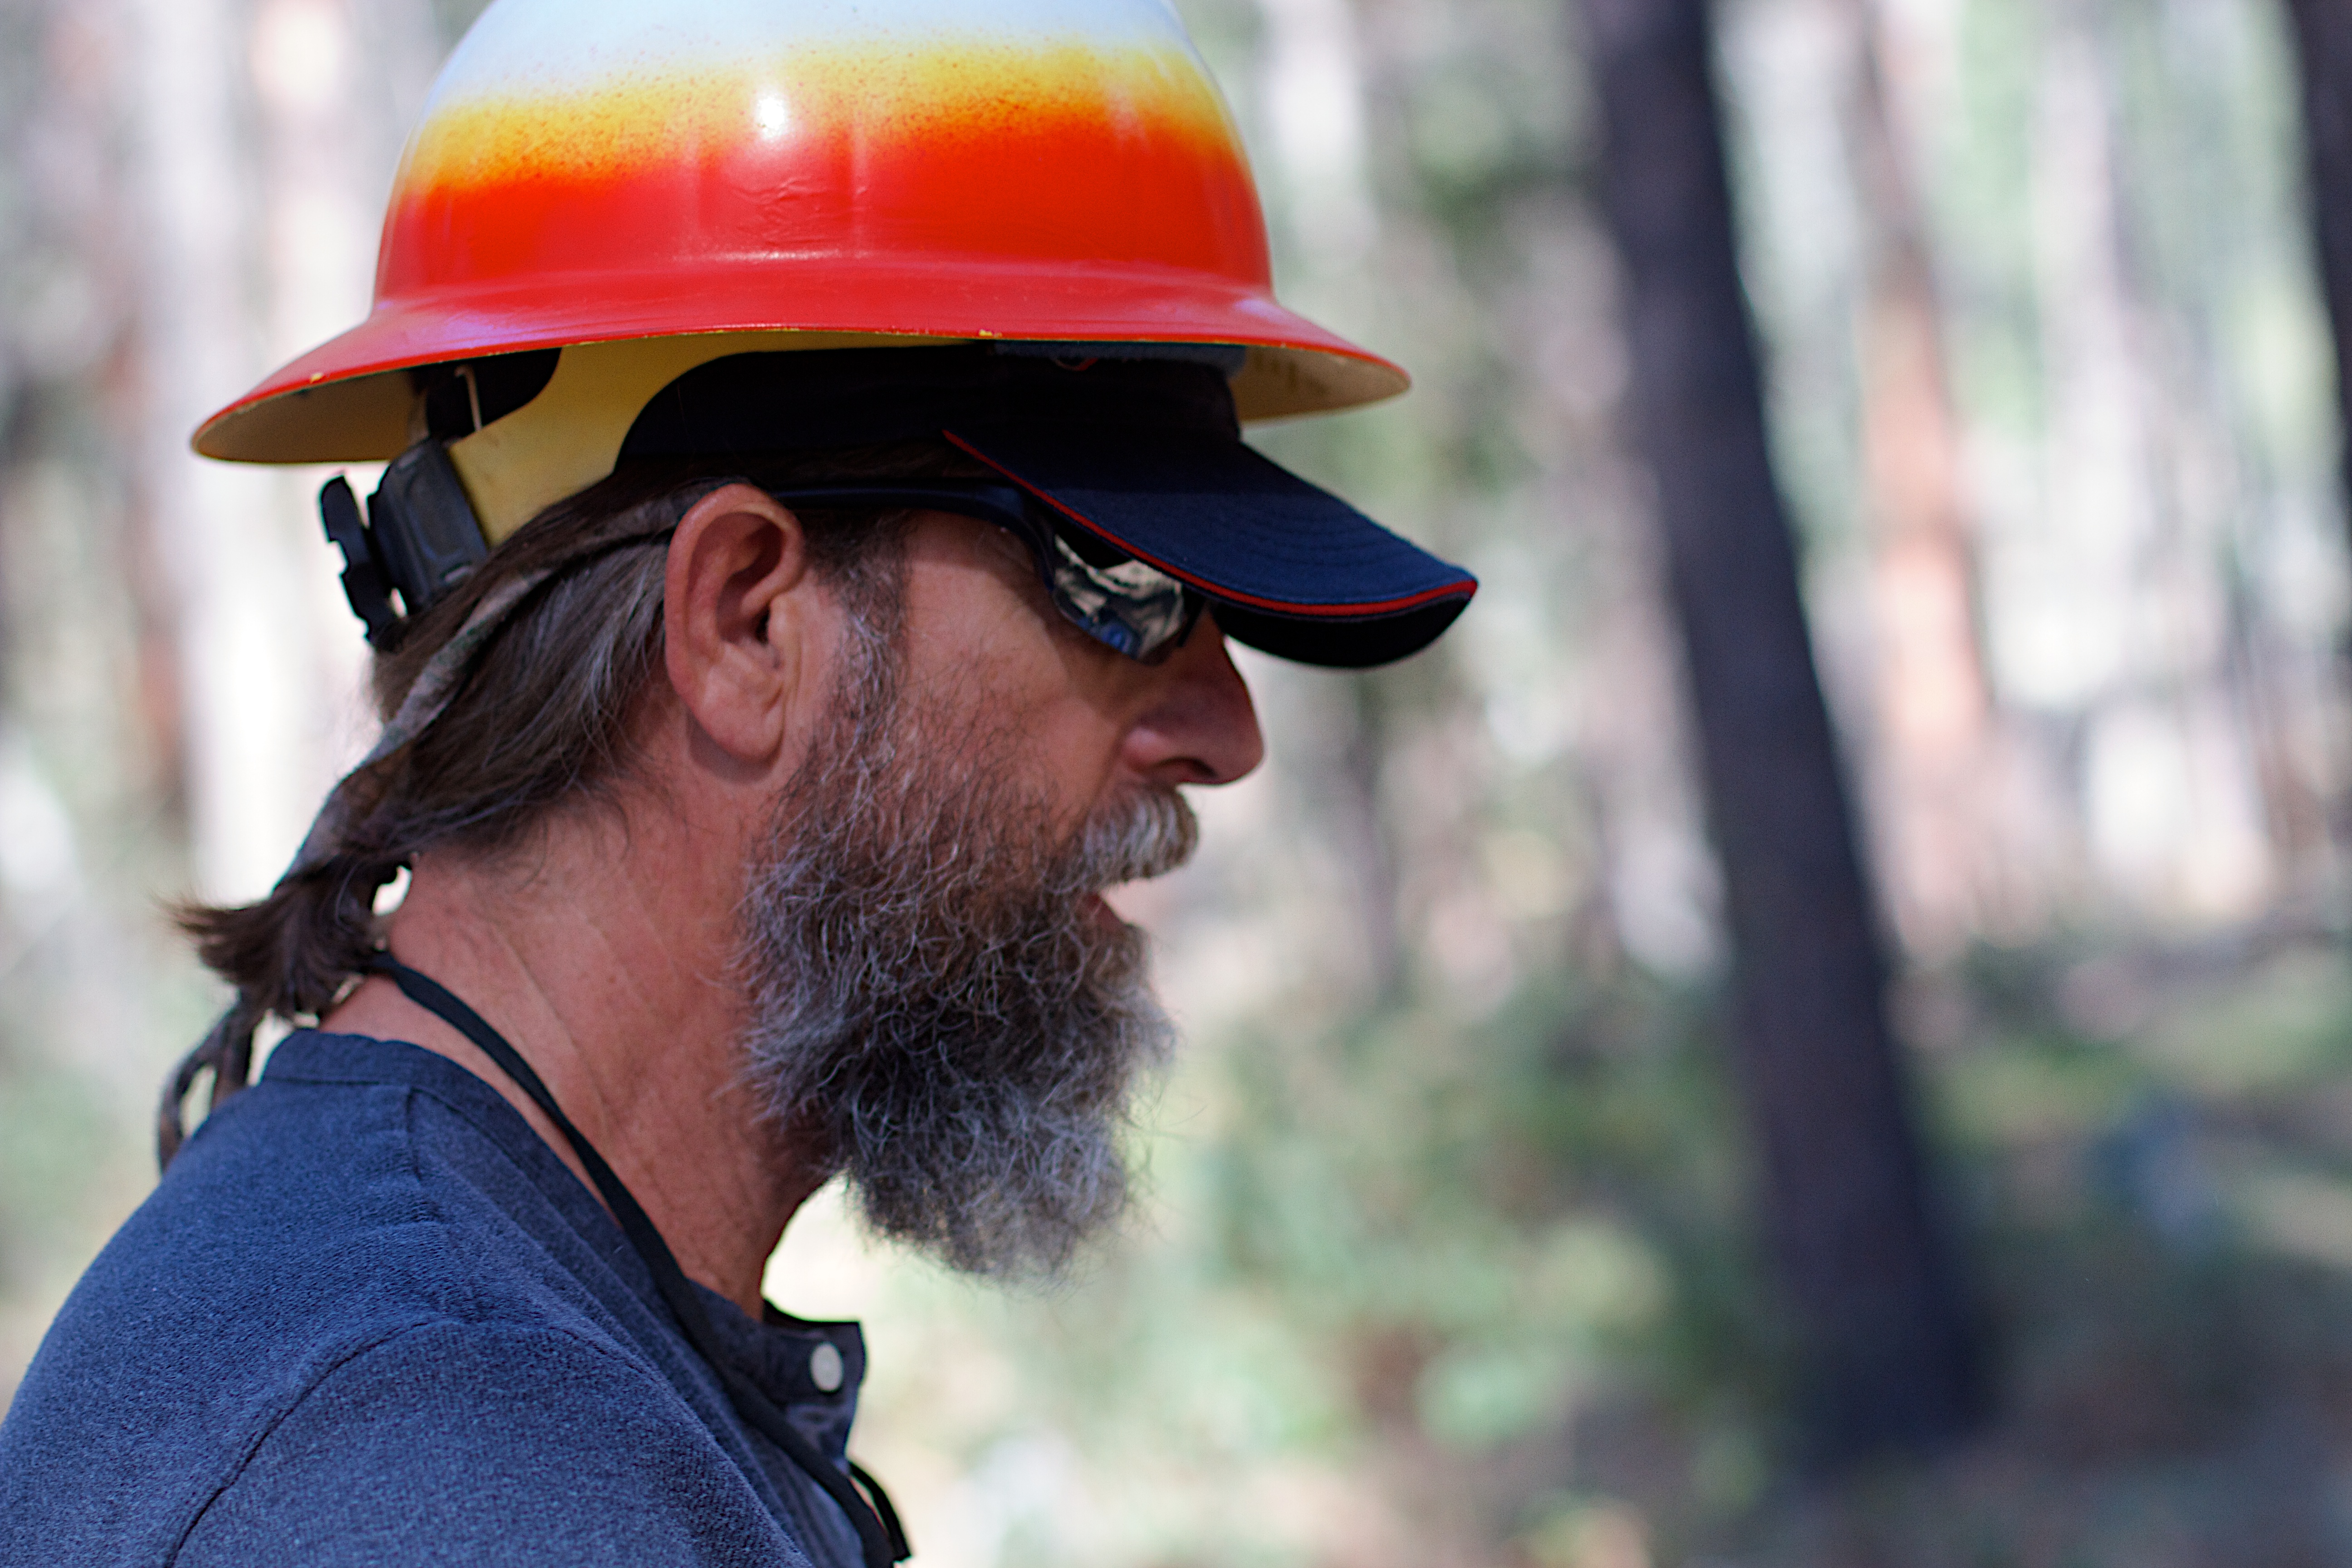
person, hat, pstrails, facial hair